A Fine and Private Place

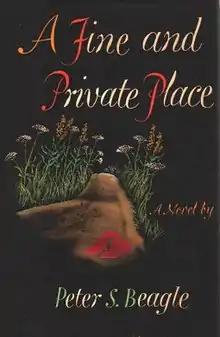
Dust cover of first edition

A Fine and Private Place is a fantasy novel by American writer Peter S. Beagle, the first of his major fantasies. It was first published in hardcover by Viking Press on May 23, 1960, followed by a trade paperback from Delta the same year. Frederick Muller Ltd. published the first United Kingdom hardcover in 1960, and a regular paperback followed from Corgi in 1963. The first U.S. mass market paperback publication was by Ballantine Books in 1969. The Ballantine edition was reprinted numerous times through 1988. More recently it has appeared in trade paperback editions from Souvenir Press (1997), Roc (1999), and Tachyon Publications (2007). The work has also appeared with other works by Beagle in the omnibus collections "The Fantasy Worlds of Peter S. Beagle" (1978) and "The Last Unicorn / A Fine and Private Place" (1991). It has also been translated into Japanese, German, Russian, Czech, Hungarian, Portuguese, Korean, Spanish, Italian, and Romanian.